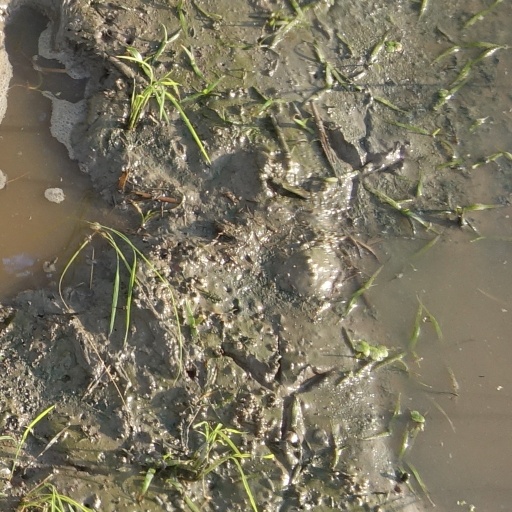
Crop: rice